Kreiken (crater)

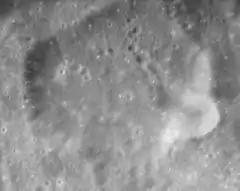
Apollo 12 image

Kreiken is a small lunar impact crater that is located near the eastern limb of the Moon. It lies to the south of the crater Kiess and the Mare Smythii. Just to the south-southwest is the smaller crater Elmer, and to the west is Dale.